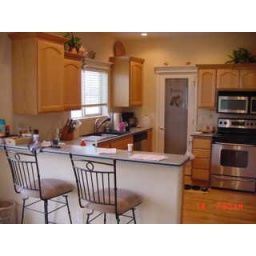
Pantry door in kitchen